Trams in Pula

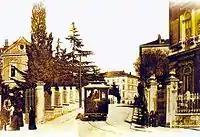
Tram on an old postcard

The trial run was completed on March 24, 1904 and regular traffic started the next day. The tracks started at the rail station. One branch traversed along the coast and Arsenal to St. Policarp where there was the depot and today there is the cement factory. The second branch passed by Marina Casino and across the center of the city along the Arena, and then again to the railroad station.